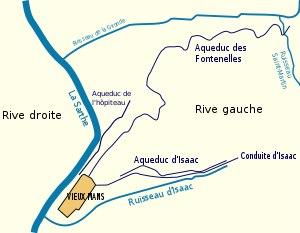
Vindunum est le nom latin de l'actuelle ville du Mans, capitale de la tribu des Aulerques Cénomans et plus tard de tous les Aulerques. L'espace urbain de cette cité semble avoir été sédentarisé dès le troisième millénaire avant notre ère. La fondation de la ville remonte au-delà de -50. Ses habitants y sont nommés par César dans sa Guerre des Gaules. La ville devient romaine en -56 et va prendre le nom de la tribu des Cénomans dont elle était la civitas, d'où Celmans au VIIᵉ siècle. La fin chronologique de la ville antique ne se situe que pendant le VIᵉ siècle, la christianisation relativement tardive par l'évêque Julien, ne s'effectuant qu'aux alentours de 453 à 461, après l'enserrement de la cité entre les murailles. On estime la fin définitive des derniers rites païens dans la cité gallo-romaine avec la prise du Mans par Clovis en 510. Désormais, ce sera l'avènement au fil des siècles de la cité médiévale du Vieux-Mans.
La ville du Mans est traversée par deux cours d'eau: la Sarthe et l'Huisne. Les romains construisirent les premiers aqueducs de la ville au cours du Iᵉʳ siècle de notre ère. Un port de commerce primitif fut installé, certainement sur la rive gauche de la Sarthe. Cet axe finit par devenir entièrement navigable au cours du XIXᵉ siècle, avant d'être supplanté par les voies ferroviaires. La Sarthe fut toujours privilégiée pour la navigation comparé à l'Huisne, qui en revanche, est le réservoir d'eau potable de la ville. La situation géographique de la Sarthe lui permit de voir se développer davantage d'infrastructures autour d'elle en comparaison de l'Huisne.